Gabriella Farinon

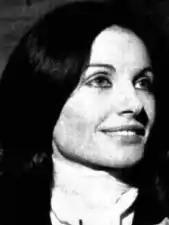
Farinon in "Radiocorriere" magazine, 1975

Born in Oderzo, after appearing in several films, in 1961 Farinon joined RAI as announcer. Starting from 1968, she presented several programs of various genres, notably several editions of the Sanremo Music Festival and of Un disco per l'estate. The last program she presented was the 1997 Rai 3 talk show "TeleSogni".